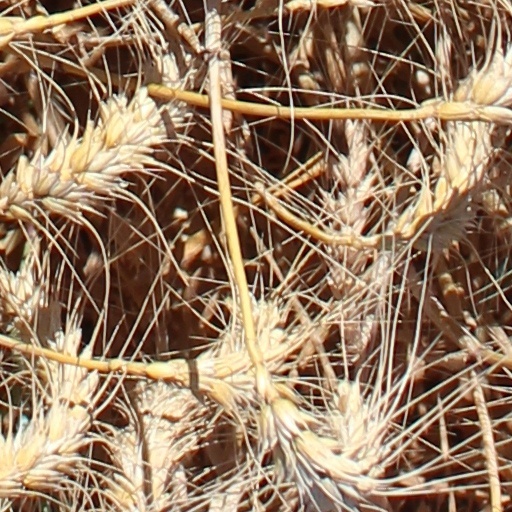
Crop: wheat